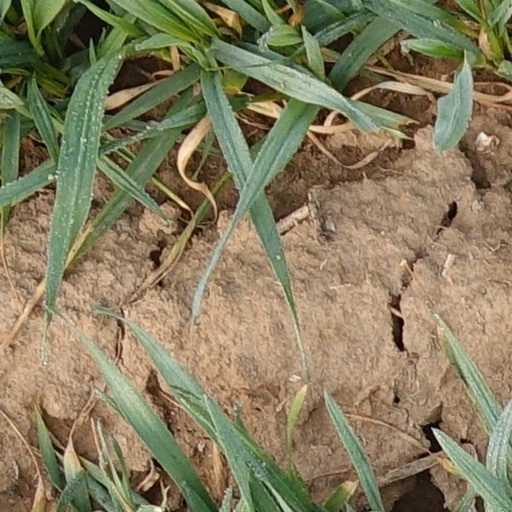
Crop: wheat